Adirondack Park

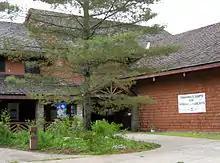
Paul Smith's College VIC

Golf courses within the park border include the Ausable Club, the Lake Placid Club, and the Ticonderoga Country Club. Many of the Adirondack Mountains, such as Whiteface Mountain (Wilmington), Mt. Pisgah (Saranac Lake), Gore Mountain (North Creek), West Mountain (Glens Falls), Hickory (Luzerne), and Mt. Morris (Tupper Lake) have been developed as ski areas.